Carpentersville, Illinois

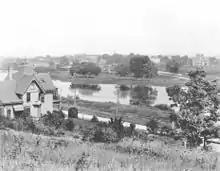
View of Carpentersville from the cemetery, 1898

Carpentersville is a village in Kane County, Illinois, United States. The population was 37,983 at the 2020 census. It is part of the Chicago metropolitan area.